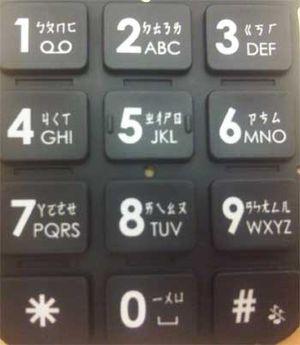
Un clavier téléphonique est un type de clavier équipant les terminaux téléphoniques et dont la fonction principale est de composer les numéros.